Frank Warfield Crowder

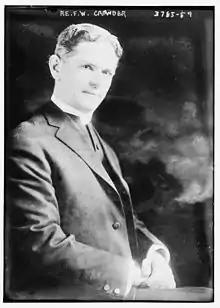
Frank Warfield Crowder in 1915

Reverend Frank Warfield Crowder (June 6, 1869 – September 27, 1932) was the rector of St. James' Episcopal Church in New York City. He was a supporter of the death penalty.